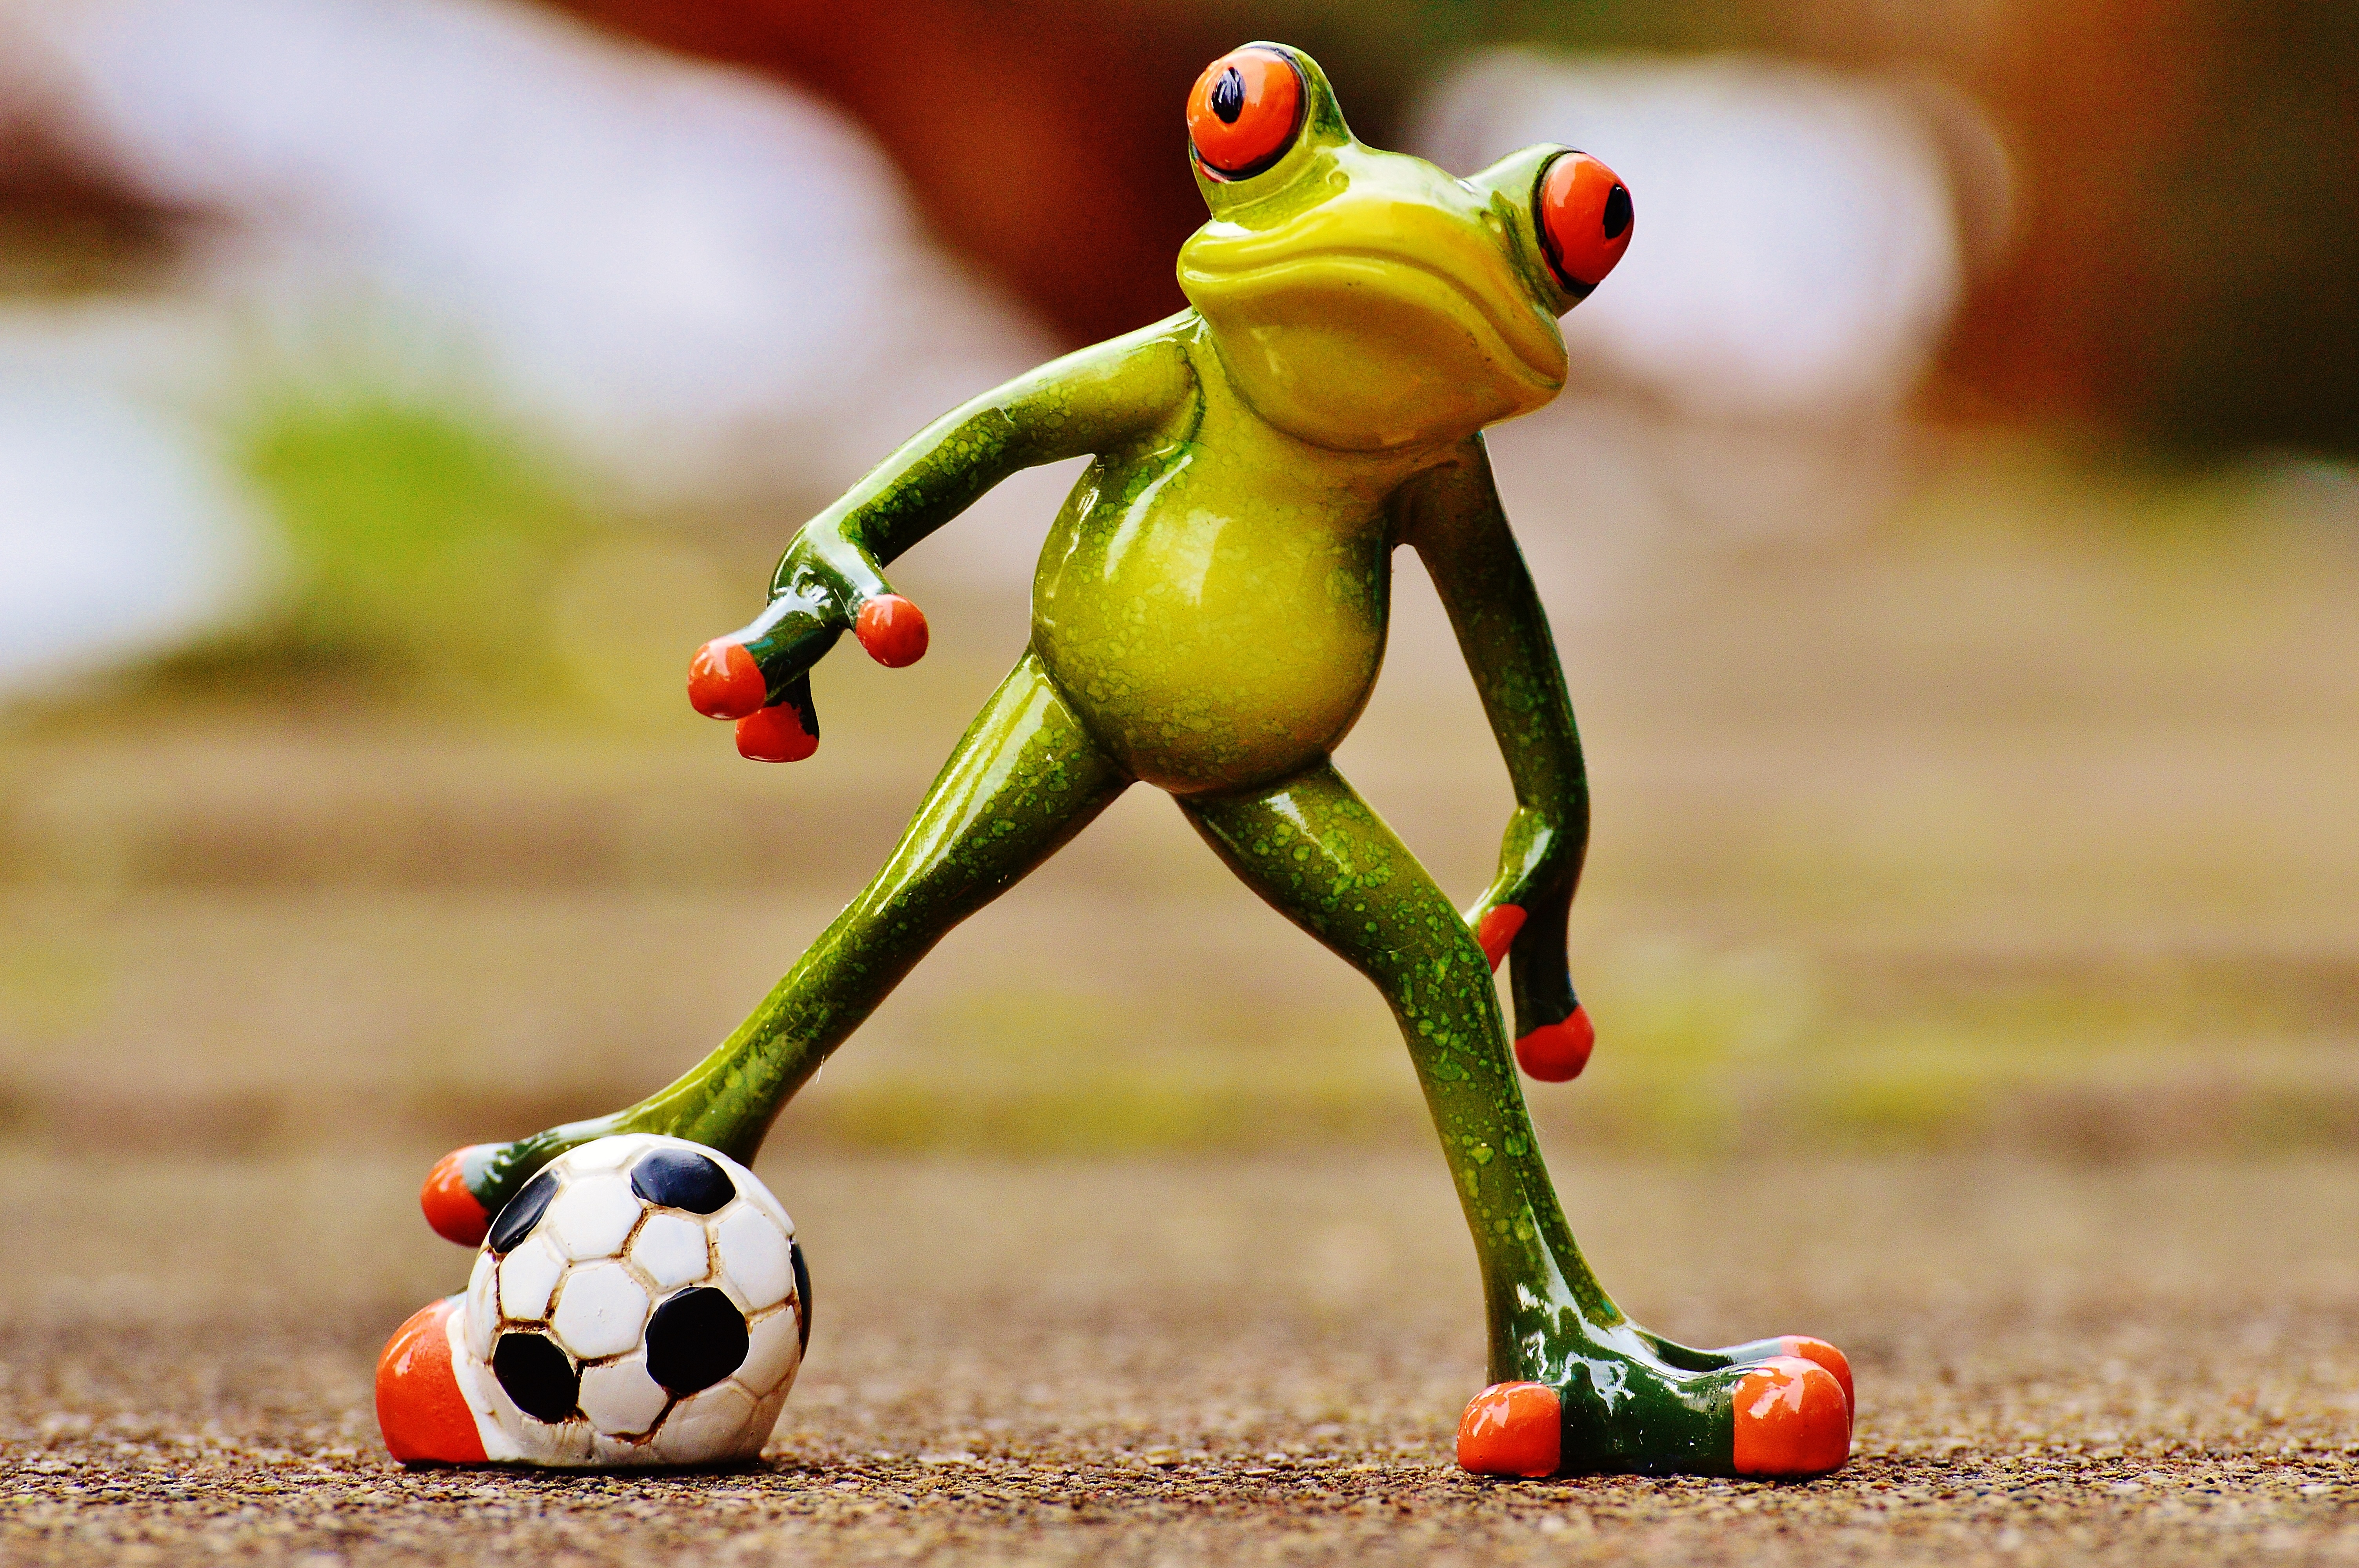
play, sweet, cute, frog, amphibian, football, toy, figure, funny